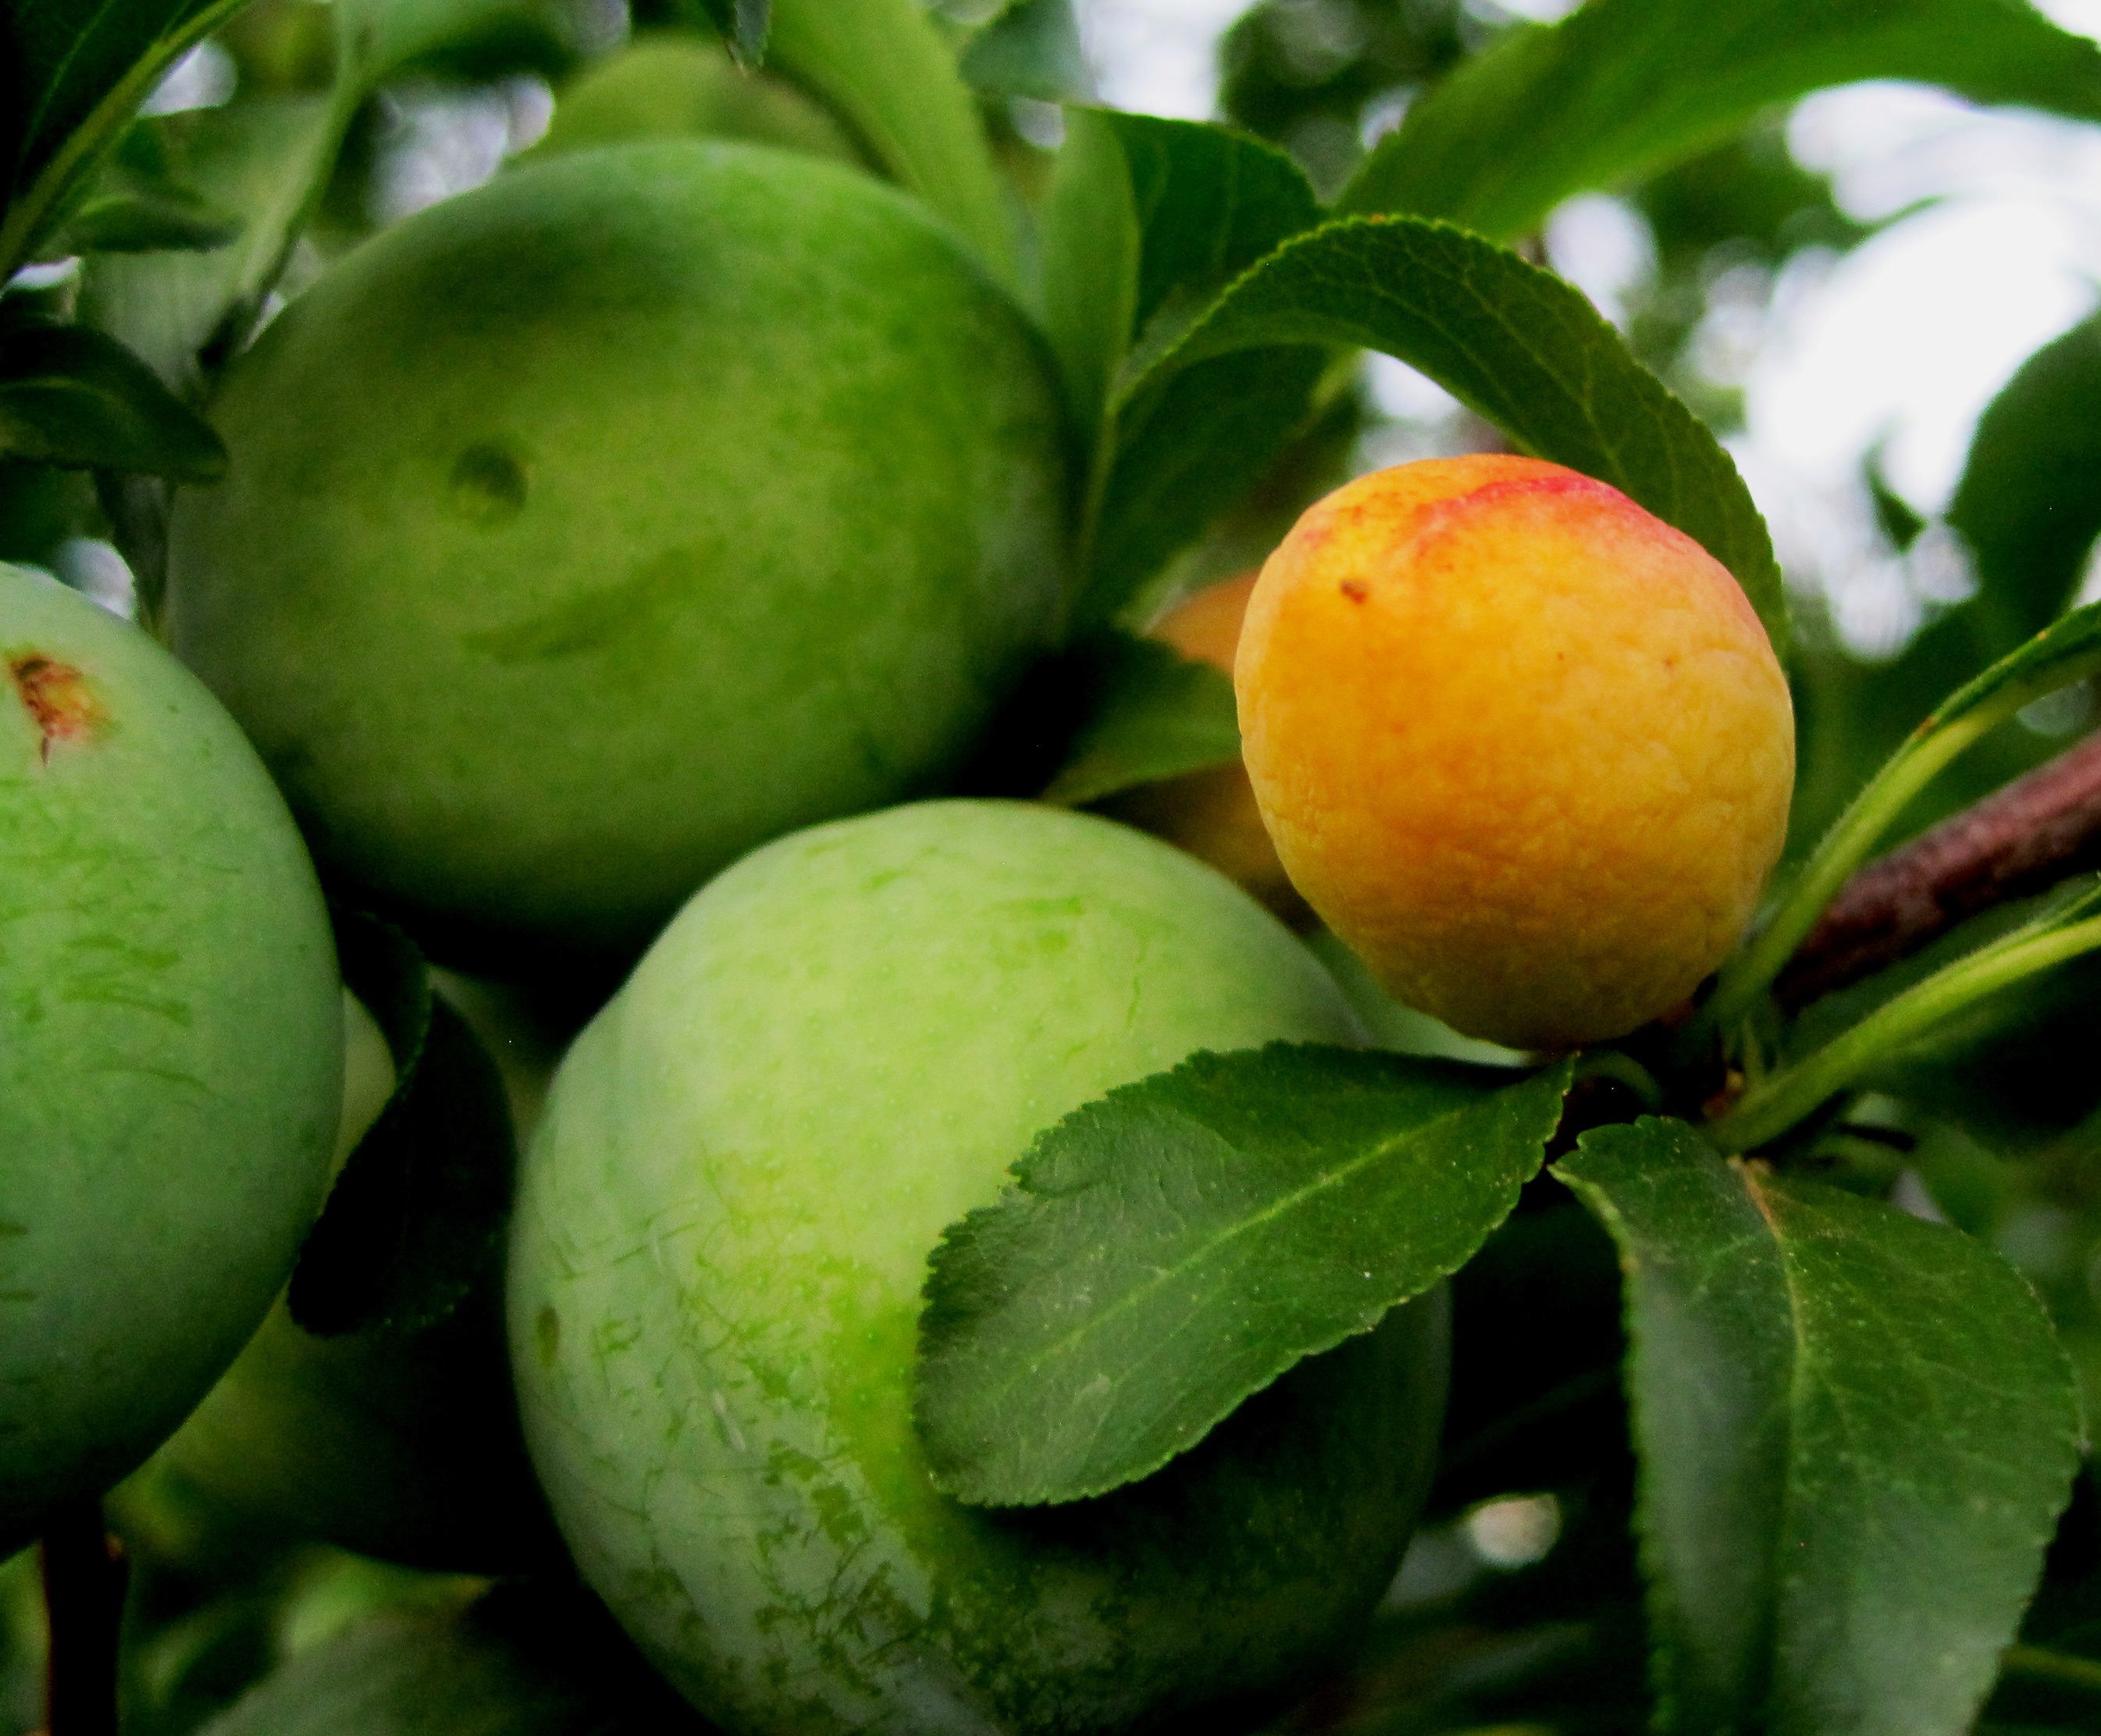
plant, fruit, round, flower, orchard, food, green, produce, small, leaves, citrus, yelloe, flowering plant, rose family, bitter orange, land plant, sweet lemon, key lime, early plum